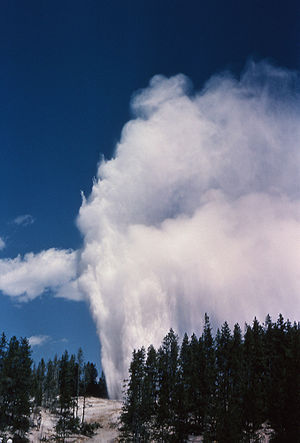
Steamboat Geyser
Steamboat Geyser i udbrud i 1960'erne. Billede fra National Park Services
Steamboat Geyser er verdens højeste aktive gejser beliggende i Yellowstone National Park i Wyoming, USA. Under større udbrud sender den kogende vand mere end 90 meter op i luften.